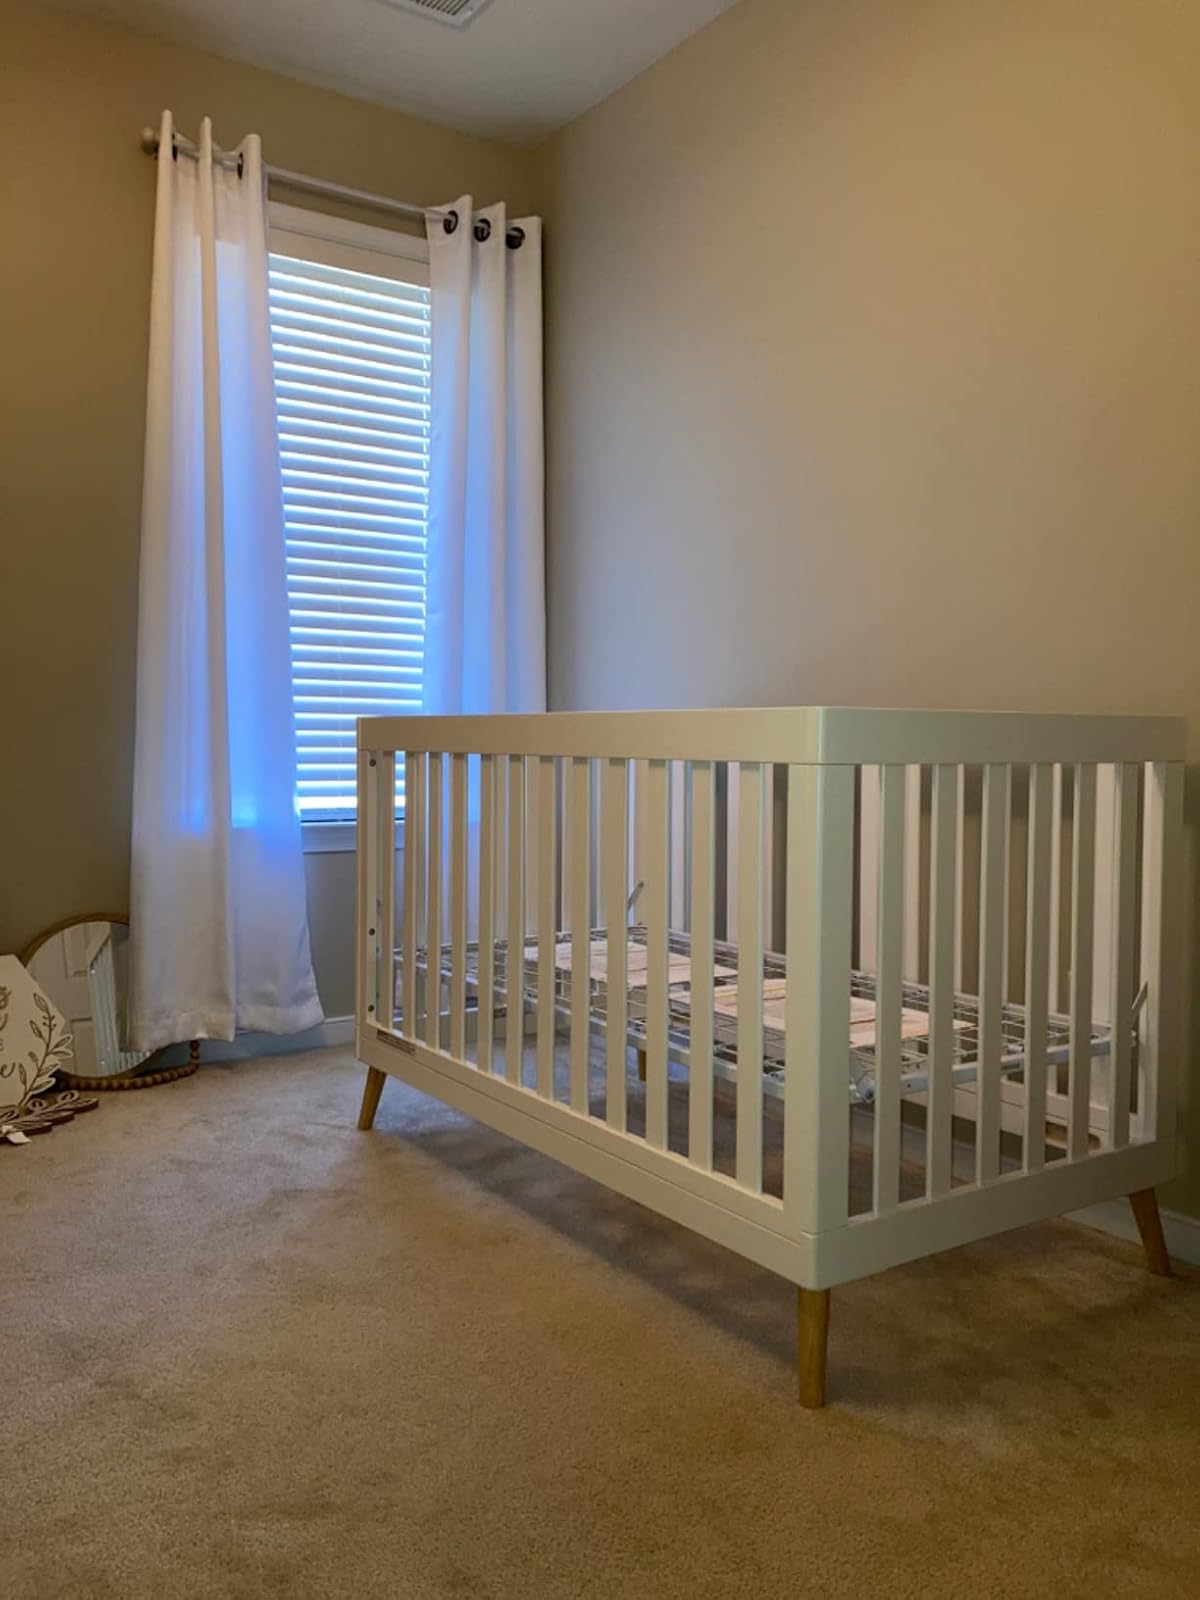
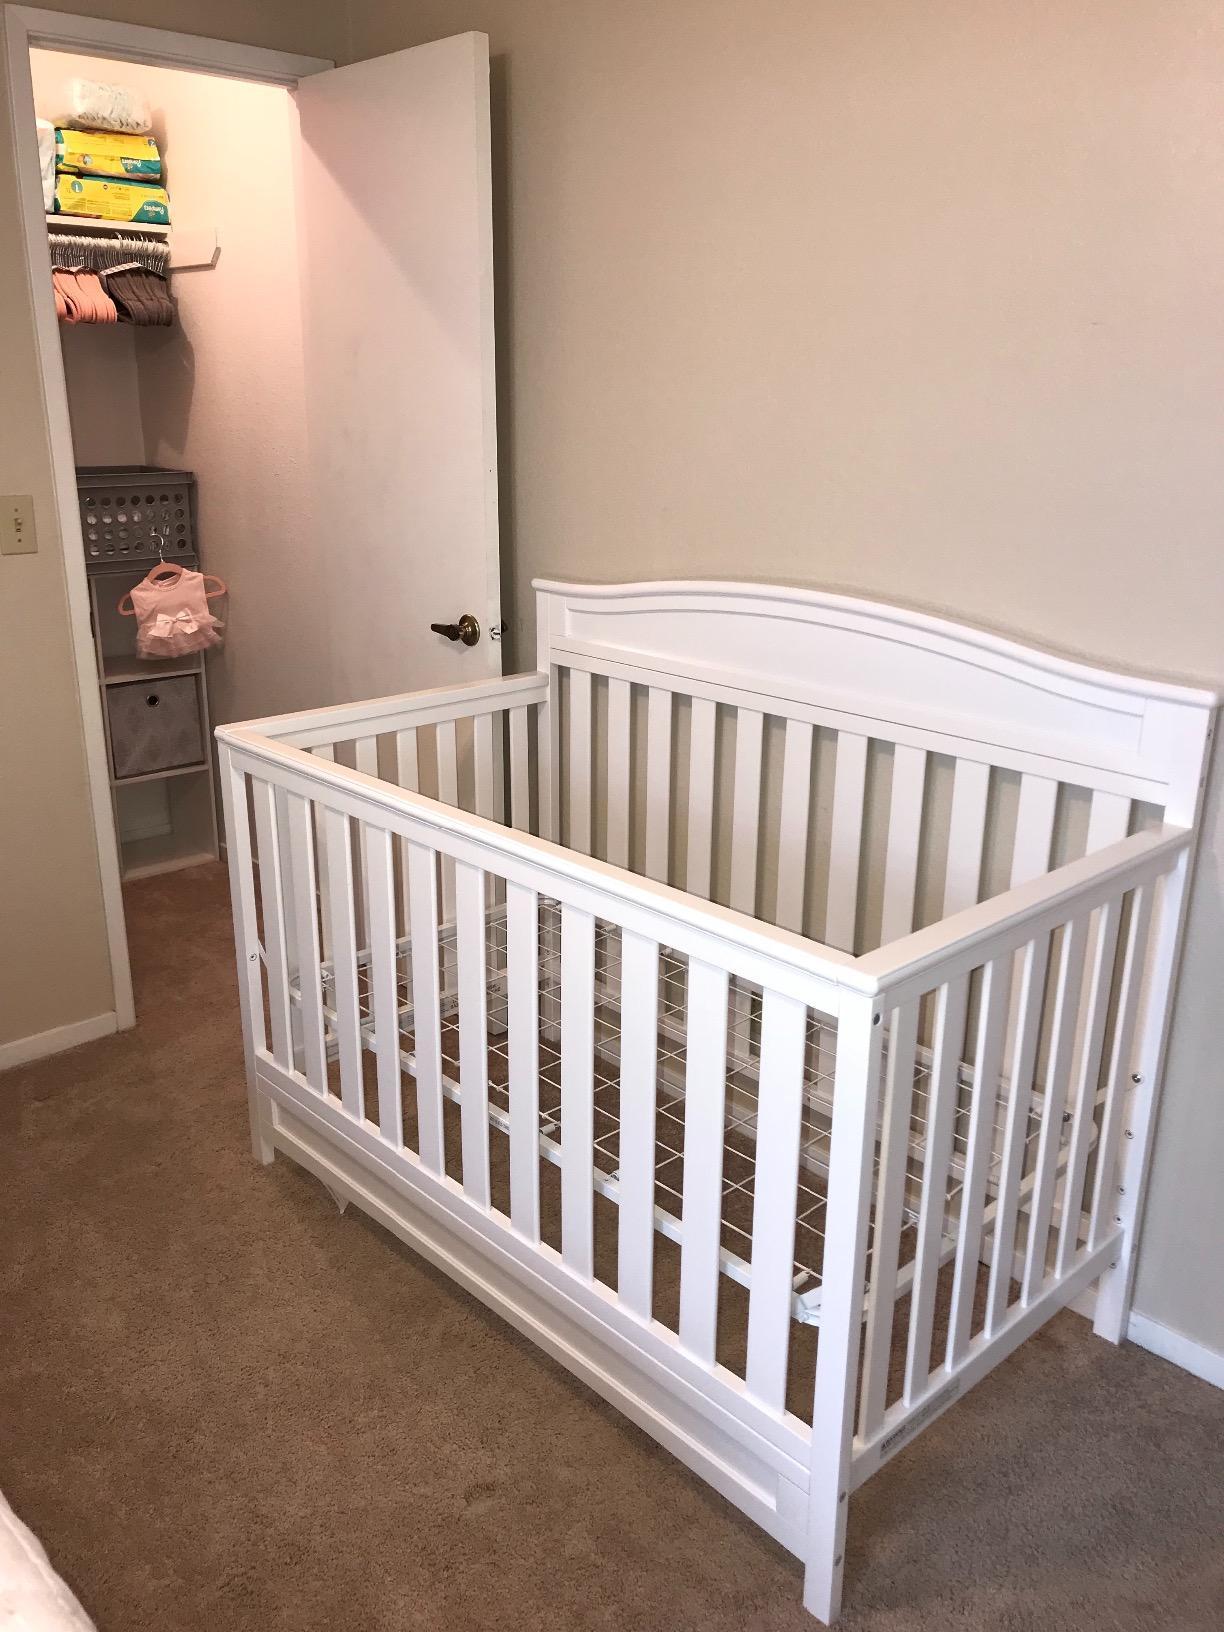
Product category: products_crib
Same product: no